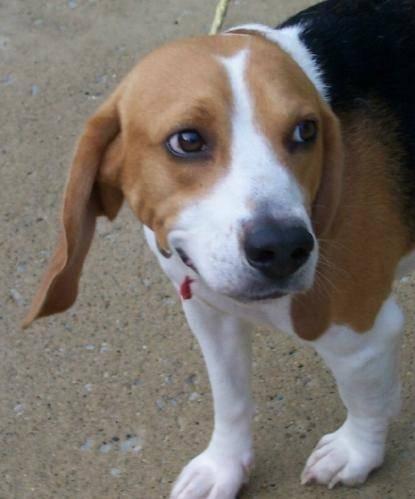
dog